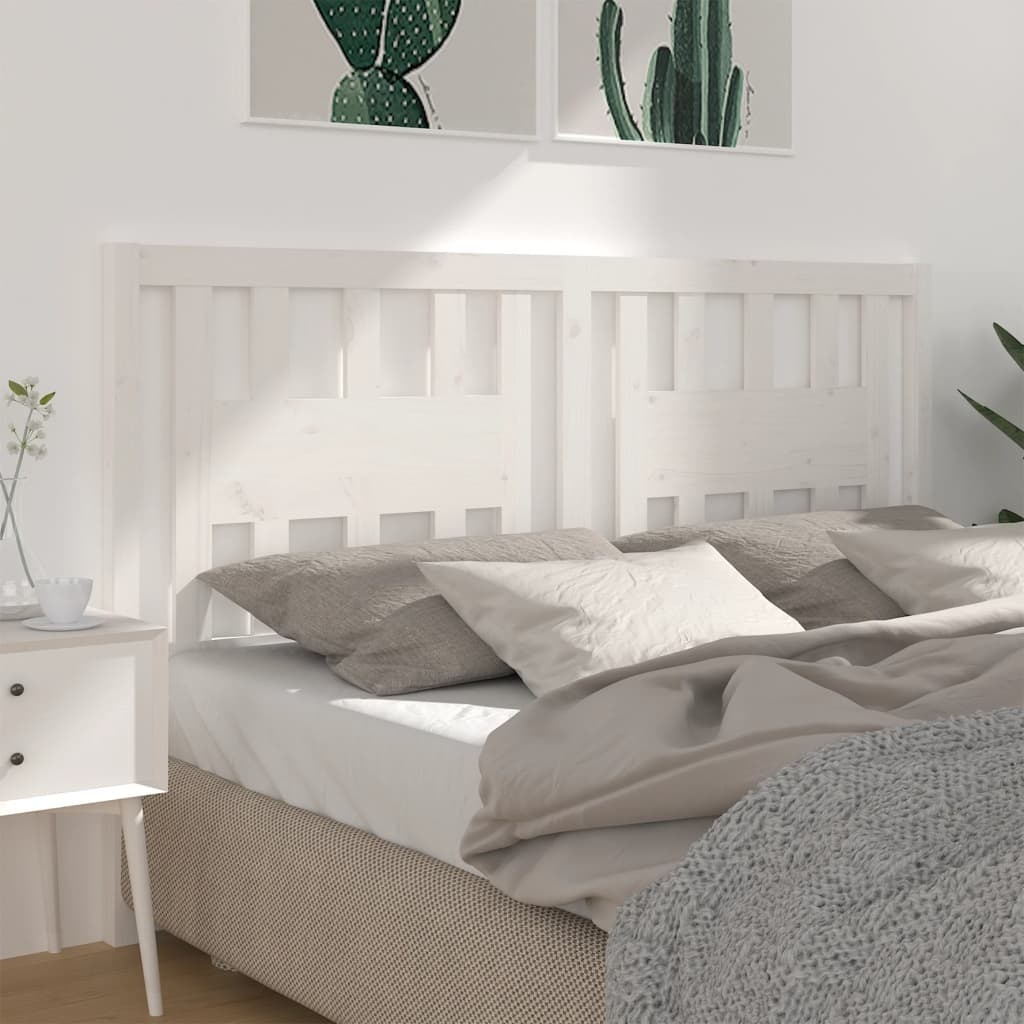
Tăblie de pat, alb, 126x4x100 cm, lemn masiv de pin
Cu un design elegant, această tăblie clasică de pat din lemn oferă cadrului patului tău un aspect complet și este potrivită pentru orice dormitor. Material premium: Lemnul masiv de pin este un material natural frumos. Lemnul de pin are o granulație simplă, iar nodurile dau materialului originalitate și un aspect rustic. Farmec rustic: Tăblia de pat oferă spațiului dvs. nuanțe rustice care pot fi cu adevărat relaxante. Efectul calmant al tăbliei din lemn transformă orice dormitor, cameră de oaspeți într-un loc liniștitor, adăugând în același timp un element natural camerei. Suport confortabil: Această tăblie de pat vă oferă un sprijin excelent pentru spate atunci când stați în pat pentru a citi sau viziona filme. Culoare: Alb Material: Lemn masiv de pin Dimensiuni: 126 x 4 x 100 cm (l x ad. x î) Asamblare necesară: Da
Brand: Walti
Category: Furniture > Beds & Accessories > Mattress Foundations > Panel Bases